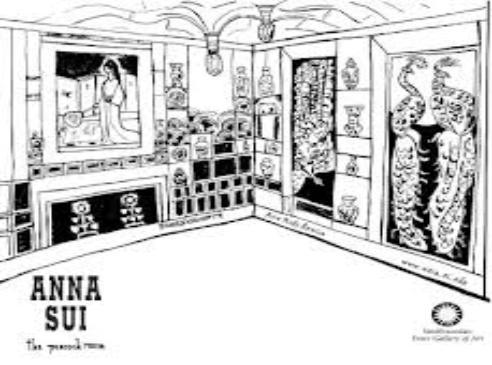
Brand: Anna Sui
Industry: Clothes